Everyman's Library

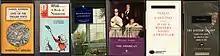
(click on thumbnail to view the image in its original size) Different incarnations of Everyman's Library throughout history. Left to right: the original J. M. Dent hardback with its distinctive yellow dust jacket, an early example of an Everyman Paperback also published by Dent from the 1960s, the present design of Everyman paperbacks published by Dent since the 1990s, an example of the initial 'plain' hardback Everyman volume published by David Campbell, an updated version of Campbell's Everyman hardbacks with a striated front cover and orange spine with black band

Everyman's Library is a series of reprints of classic literature, primarily from the Western canon. It began in 1906. It is currently published in hardback by Random House. It was originally an imprint of J. M. Dent (itself later a division of Weidenfeld & Nicolson and presently an imprint of Orion Books), who continue to publish Everyman Paperbacks.